Servicios Ferroviarios Patagónico

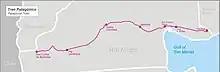
Route map

With the increase in popularity of the line with tourists, it was decided to improve the image of the company by using the name "Tren Patagónico".